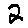
Label: 2